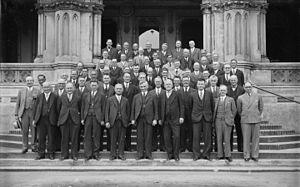
Le Parti travailliste néo-zélandais est l'un des principaux partis de Nouvelle-Zélande, avec le Parti national de Nouvelle-Zélande. Il est dirigé par Jacinda Ardern.